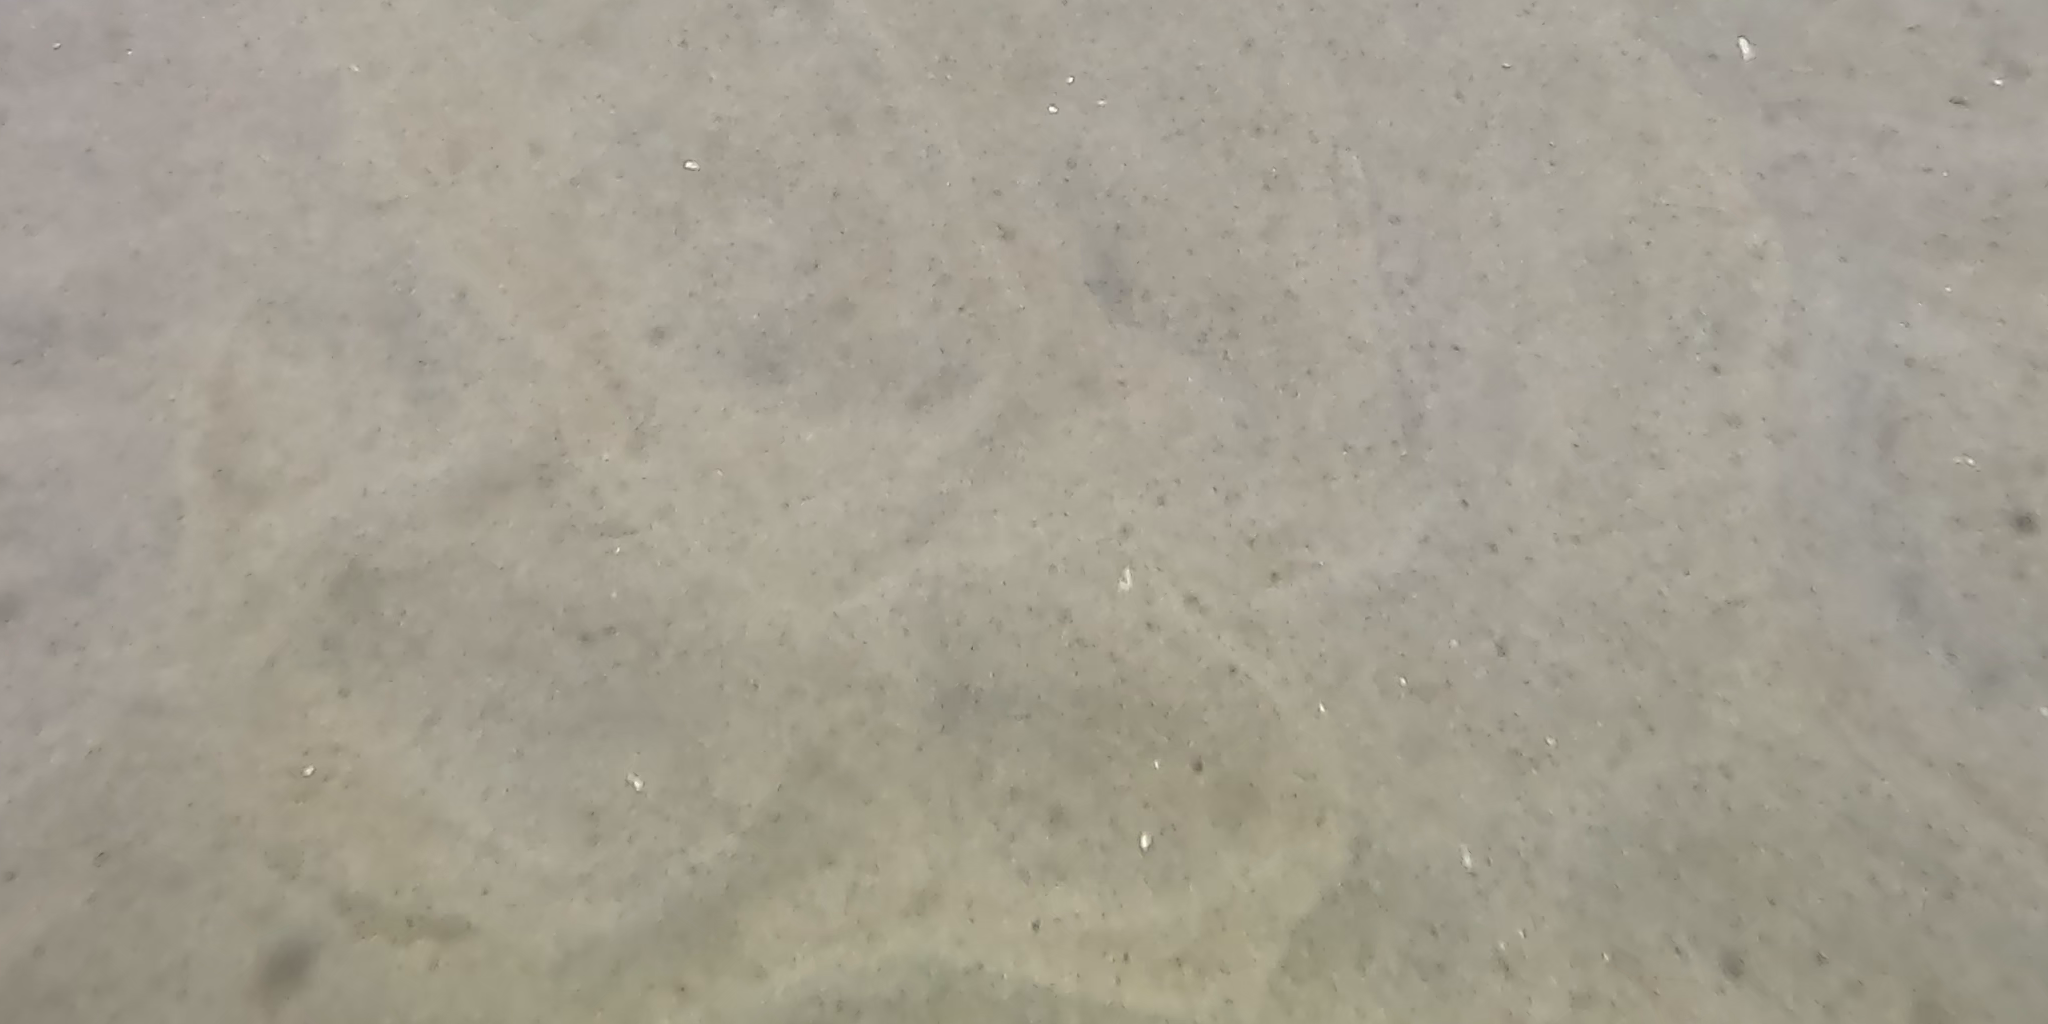
Seabed habitat: sand